UCF Knights

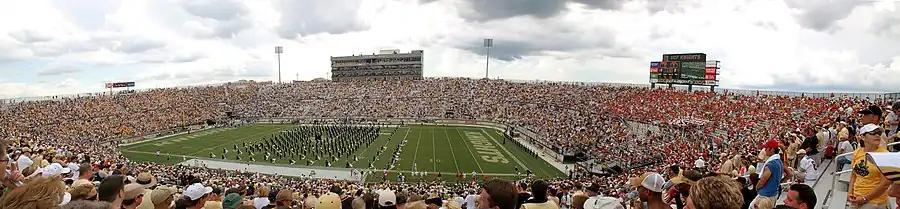
FBC Mortgage Stadium during its inaugural game against the University of Texas in September 2007

UCF fielded an official varsity football team for the first time in 1979, under head coach Don Jonas. Since then, the Knights have played in six bowl games, won six conference championships, produced 2 All-Americans, and two first-round draft picks. UCF has had some measure of success in football in its short NCAA history. It is the alma mater for NFL stars Brandon Marshall, Daunte Culpepper, Asante Samuel, Leger Douzable, and Bruce Miller among others. While UCF football can be traced back to its days as an NCAA Division III team under Jonas, it quickly moved up to Division II in 1982, and Division I-AA in 1990, finally matching the rest of its sports programs. In 1996, the program made its final ascension into Division I-A, now known as the Football Bowl Subdivision (FBS) of the National Collegiate Athletic Association (NCAA). UCF football plays as a member of the Big 12, where it has been a member since the 2023 season. The Knights play their home games at FBC Mortgage Stadium, the team's home field since 2007.